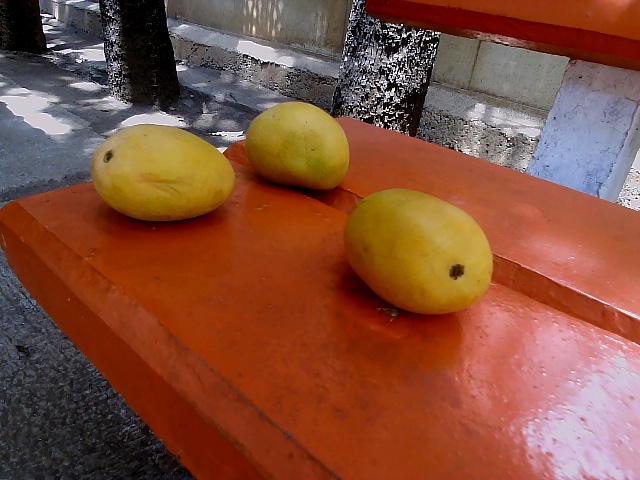
Label: Ripe_Mango